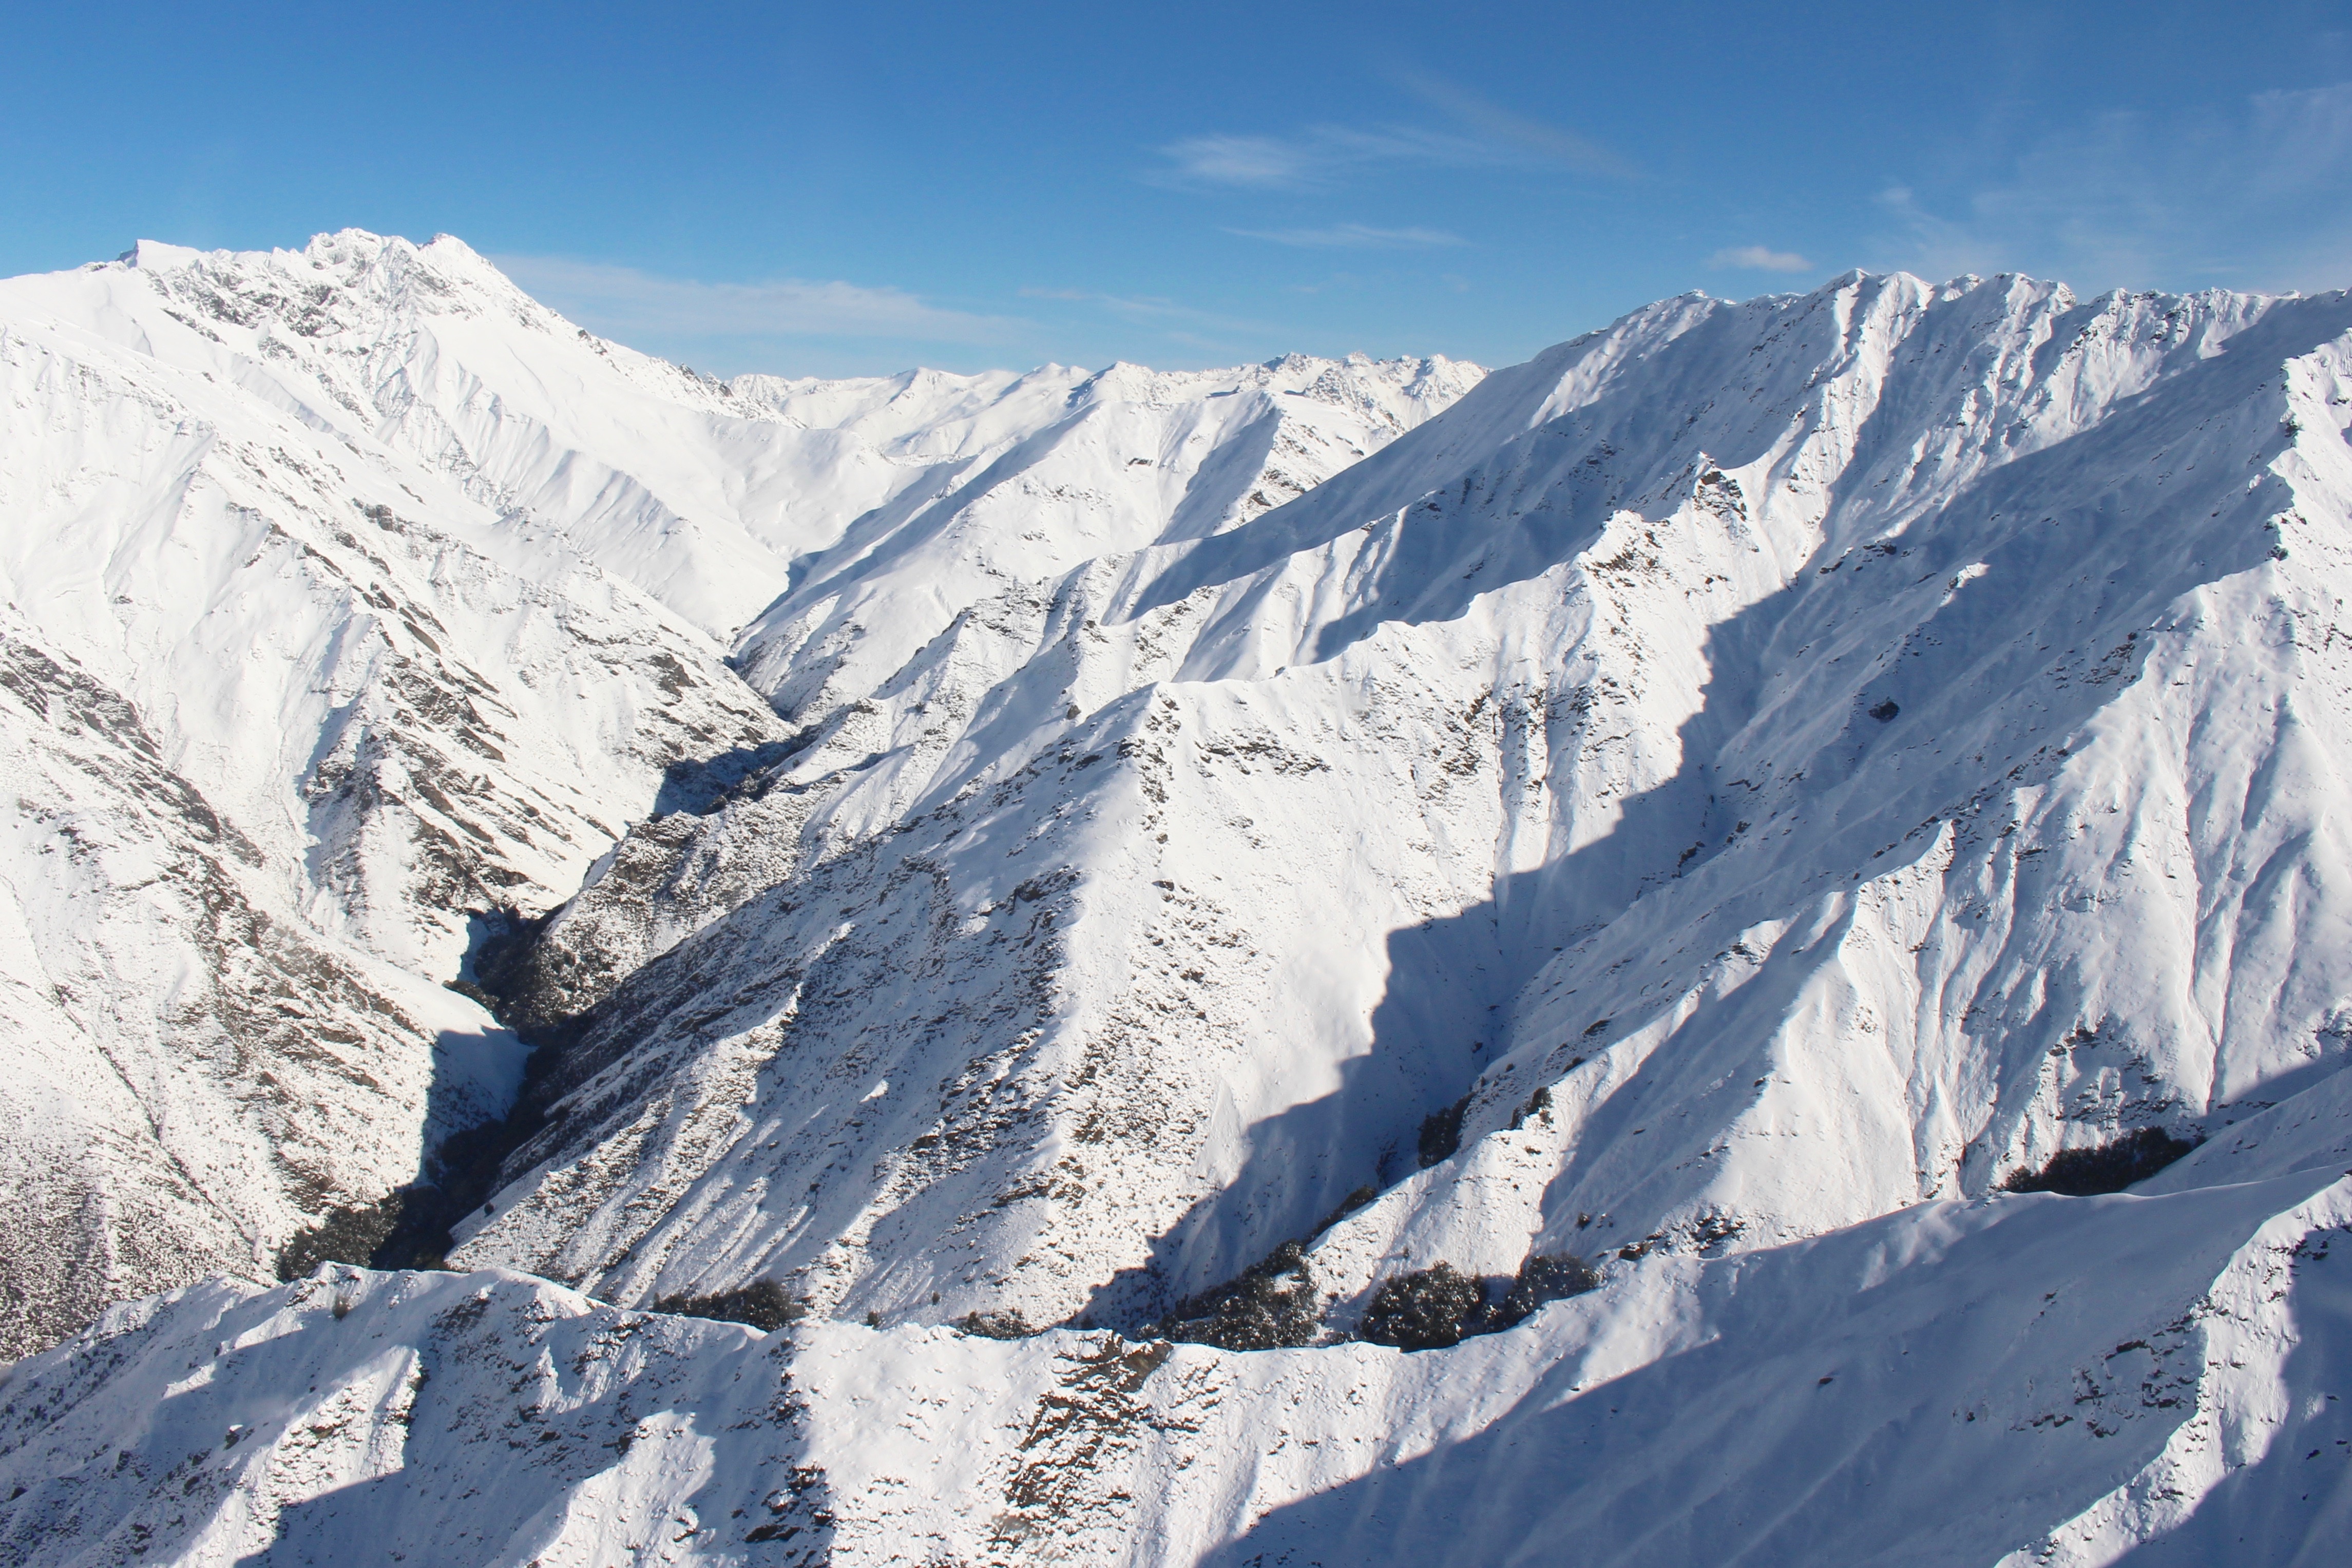
mountain, snow, winter, mountain range, weather, season, ridge, summit, winter sport, massif, resort, alps, cirque, piste, landform, ski touring, ski mountaineering, geographical feature, mountainous landforms, geological phenomenon, ar te